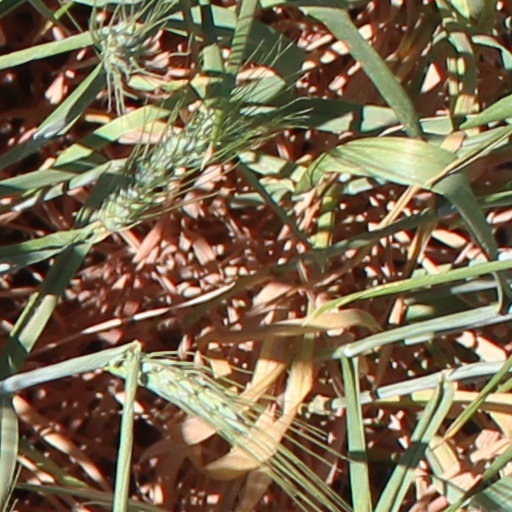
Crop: wheat